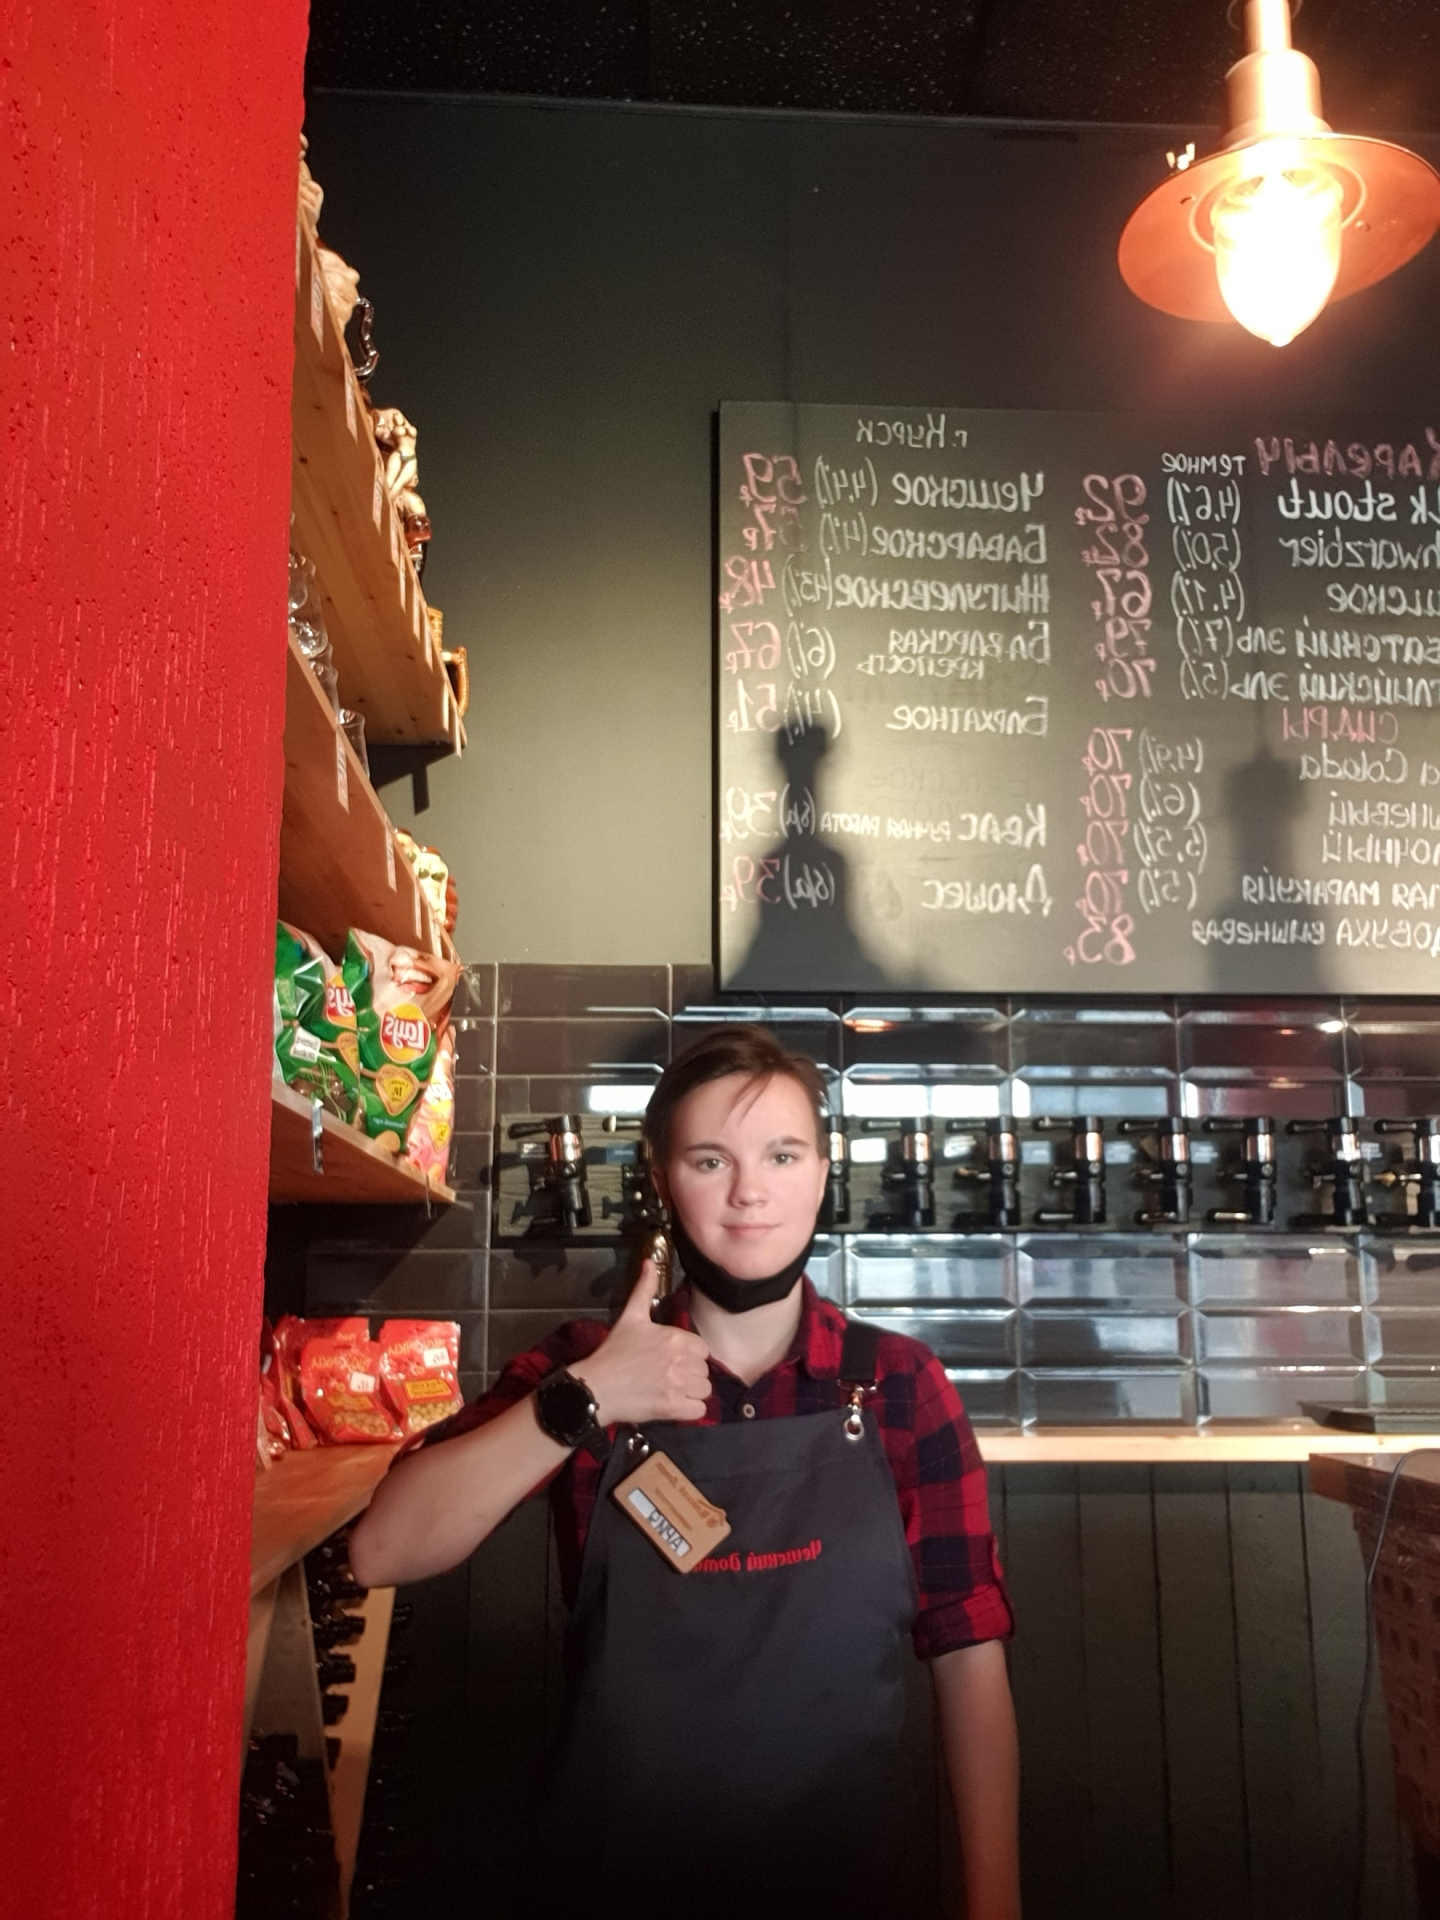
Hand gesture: like